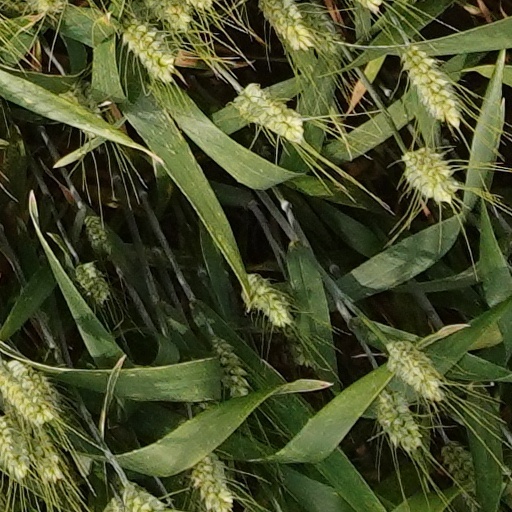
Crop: wheat